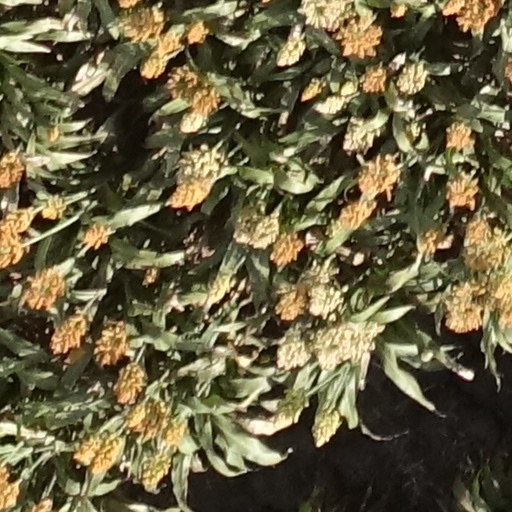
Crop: sorghum